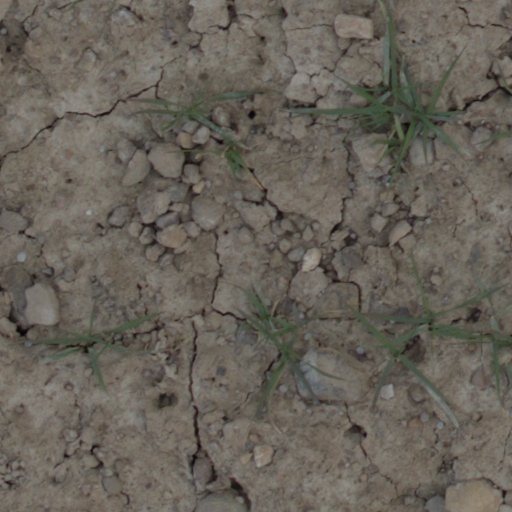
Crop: wheat